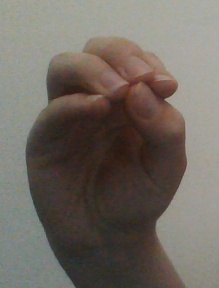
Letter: ha